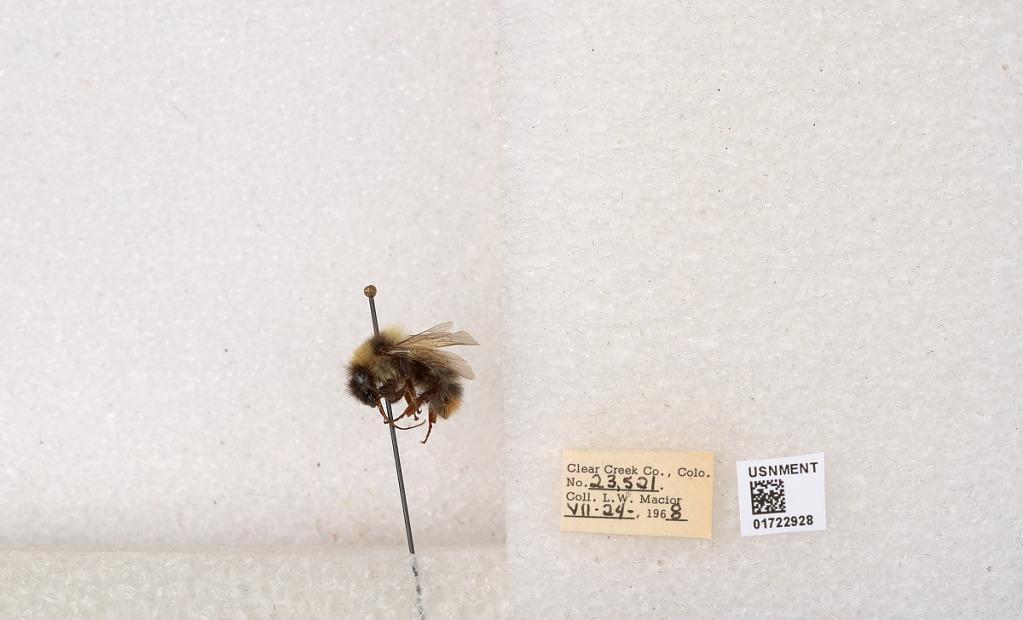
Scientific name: Bombus kirbyellus
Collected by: L. Macior
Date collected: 1968-7-24
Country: United States
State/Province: Colorado
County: Clear Creek
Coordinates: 39.6891, -105.644